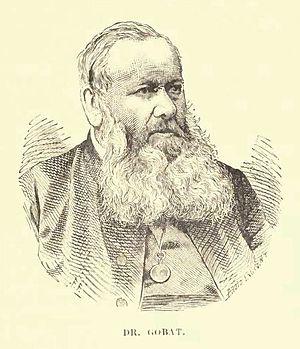
Samuel Gobat, né le 26 janvier 1799 à Crémines dans le Jura bernois et mort le 12 mai 1879 à Jérusalem, est un missionnaire puis un évêque protestant de Jérusalem.